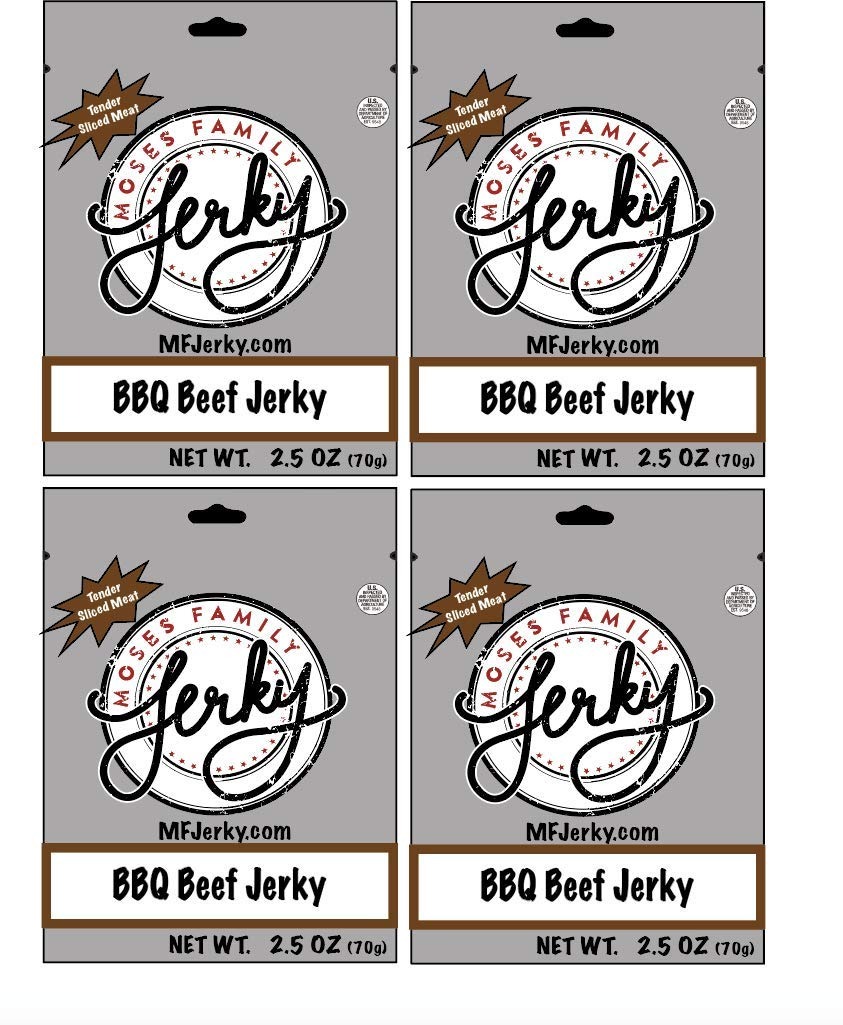
Item Name: Moses Family Jerky, BBQ Beef Jerky, 2.5 Ounce (Pack of 4), Bite Sized Sliced Meat
Value: 10.0
Unit: Ounce

Price: 7.99